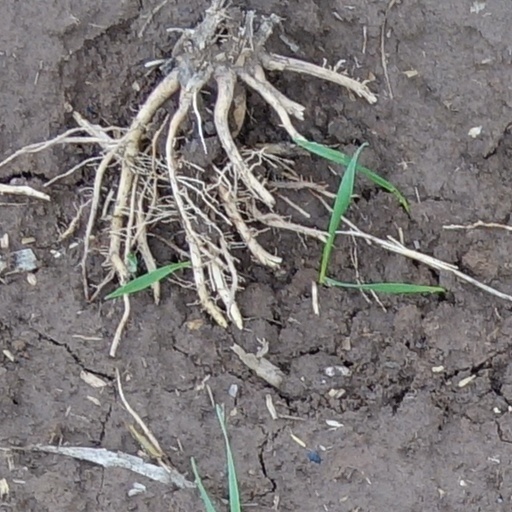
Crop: wheat